Diaphragm (birth control)

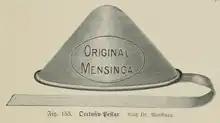
Mensinga “occlusive pessary” (1911)

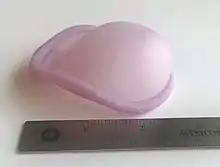
Photo of Caya diaphragm

The idea of blocking the cervix to prevent pregnancy is thousands of years old. Various cultures have used cervix-shaped devices such as oiled paper cones or lemon halves, or have made sticky mixtures that include honey or cedar resin to be applied to the cervical opening. However, the diaphragm—which stays in place because of the spring in its rim, rather than hooking over the cervix or being sticky—is of more recent origin.